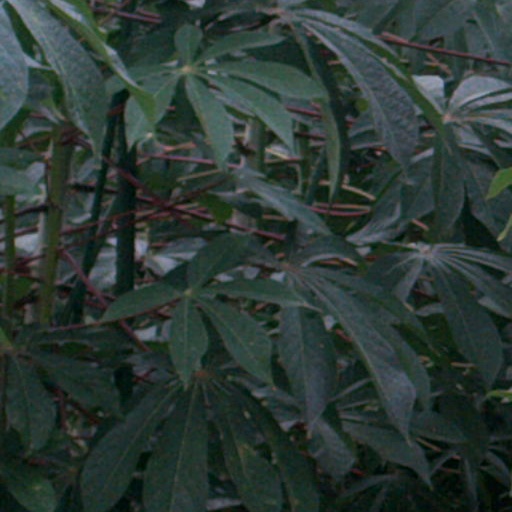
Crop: cassava